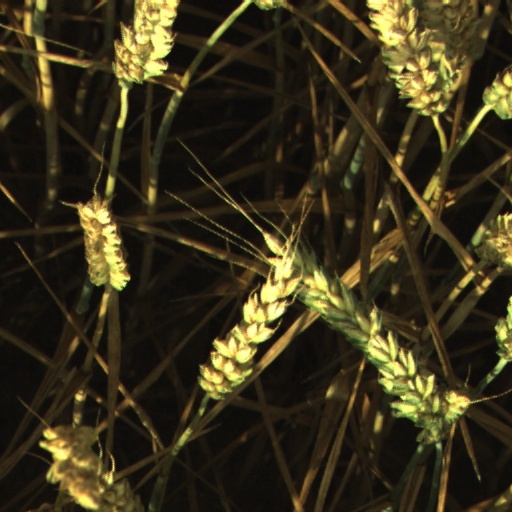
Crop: wheat